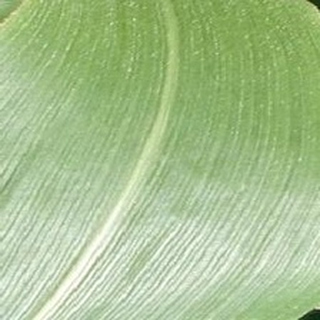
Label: healthy_corn